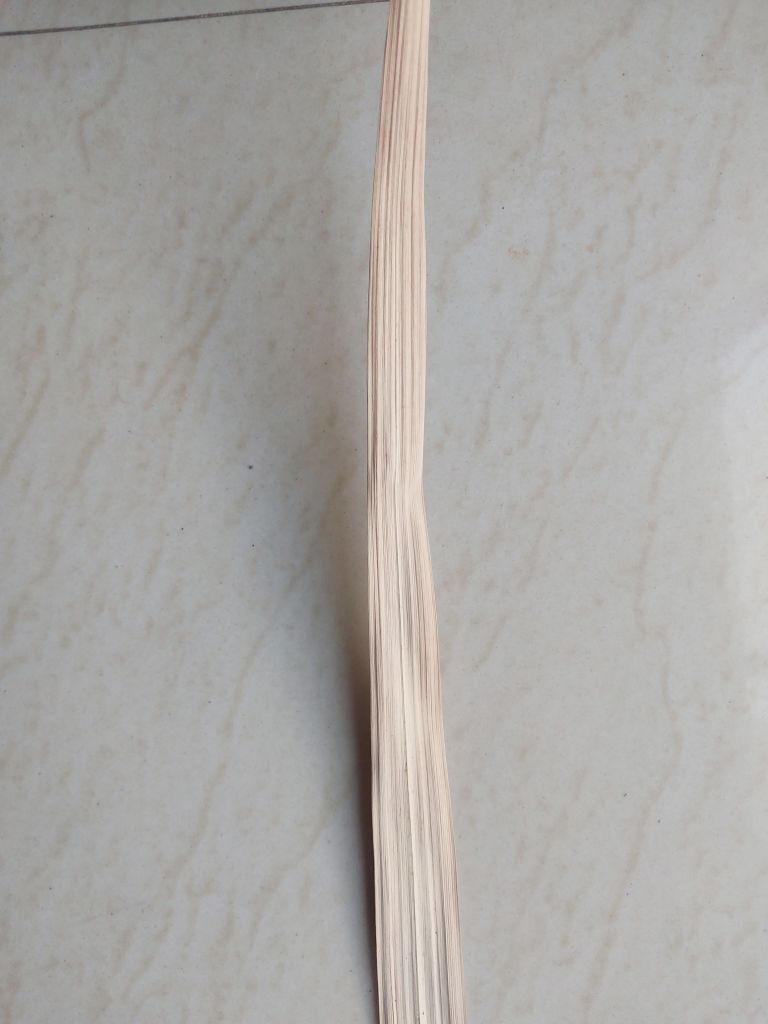
Label: Dried